Mitchell Zuckoff

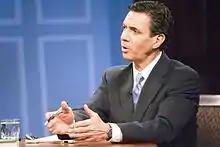
Zuckoff in 2014

Mitchell S. Zuckoff is an American professor of communications at Boston University. His books include "Lost in Shangri-La" and "13 Hours" (2014).